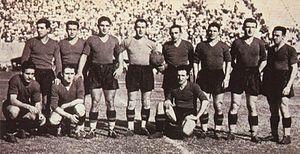
Giordano Corsi était un footballeur italien des années 1930.
La saison 1935-1936 du Championnat d'Italie de football est la trente-sixième édition du championnat italien de première division.